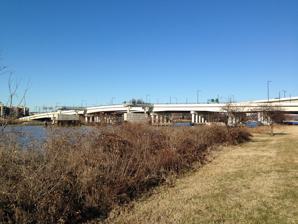
Building: 11th Street Bridges
Country: United States of America
Year built: 1907
This article is about bridges in Washington, DC, USA. For the bridge in Tulsa, Oklahoma, see 11th Street Bridge . Complex of three bridges across the Anacostia River in Washington, D.C. 11th Street Bridges The 11th Street Bridges from the south in 2015 Coordinates 38°52′19″N 76°59′22″W / 38.8719°N 76.9895°W / 38.8719; -76.9895 Carries 8 lanes of I-695 , 4 lanes of local traffic Crosses Anacostia River Locale Washington, D.C. , U.S. Official name Officer Kevin J. Welsh Memorial Bridge (southbound span) 11th Street Bridge (northbound span) Maintained by District of Columbia Department of Transportation Characteristics Design Beam bridge Total length 931 feet (284 m) Width 63 feet (19 m) Longest span 234 feet (71 m) History Opened Original Northbound span : March 18, 1965 ( 1965-March-18 ) Original Southbound span : 1969 ( 1969 ) New Northbound span : December 2011 ; 13 years ago ( 2011-12 ) New Southbound span : January 2012 ; 13 years ago ( 2012-01 ) Local bridge : January 2013 ; 12 years ago ( 2013-01 ) Closed Original Northbound span : 2012 ( 2012 ) (46–47 years old) Original Southbound span : 2012 ( 2012 ) (42–43 years old) Statistics Daily traffic 86,000 per day (2004) Toll None Location The 11th Street Bridges are a complex of three bridges across the Anacostia River in Washington, D.C. , United States . The bridges convey Interstate 695 across the Anacostia to its southern terminus at Interstate 295 and DC 295 . The bridges also connect the neighborhood of Anacostia with the rest of the city of Washington. The first bridge at the site, constructed about 1800, played a role in the War of 1812 . It burned in 1846, but was repaired. A second bridge was constructed in 1873, and replaced in 1907. A modern, four-lane bridge replaced the older bridge in 1965, and a second four-lane bridge added in 1969. In 2009, construction began on three spans (two carrying freeway traffic, one carrying local-only traffic) to replace the 1965 and 1969 bridges. The northbound bridge opened to traffic in December 2011 while the southbound bridge open to traffic in January 2012. The new bridges include new ramps and new interchanges with I-295 (the Anacostia Freeway). The local bridge opened to traffic in May 2012. Portions of all three bridges and their approaches remained under construction into 2013. Phase 1 of the project was completed ahead of schedule and within budget in July 2013. The local bridge was fully complete by September 2013. Phase 2 of the project, including the conversion of the Barney Circle Freeway into a boulevard, was completed in 2015. Early bridges The first bridge across the Anacostia River in this area was the Eastern Branch Bridge, a privately owned toll and drawbridge built between 1795 and 1800 about 0.25 miles (0.40 km) upstream from 11th Street SE (at the site of the current John Philip Sousa Bridge ). The Eastern Branch Bridge was blown up and partially burned by retreating American soldiers in August 1814 during the War of 1812. It was rebuilt, but burned completely in August 1846. In 1820, the privately owned "Upper Navy Yard Bridge" was built over the Anacostia River at 11th Street SE. Also a toll bridge, this second bridge became a "free" bridge in 1848 after it was purchased by the federal government. From the city's founding until 1854, the area known today as Anacostia was primarily sparsely populated farmland. But Anacostia was platted in 1854, and development slowly began to turn the agricultural land into businesses and residences. The destruction of the Eastern Branch Bridge in 1846, however, significantly slowed growth in the area for five decades. A second bridge was built in the same location as the Navy Yard Bridge in 1872–1873. This bridge was replaced in 1905-1907 by a stronger, wider span (the "Anacostia Bridge") which accommodated streetcars . It was this span which the Bonus Army fled across on July 28, 1932, when attacked by the United States Army . 1960s bridges Photo of the 1907 built Anacostia Bridge with the under construction 11th Street Bridge next to it. The north end of the original 11th Street Bridges in 1992. Replacement of the 1907 span began in the 1960s. A modern, four-lane bridge carrying one-way northbound traffic opened next to the Anacostia Bridge on March 18, 1965 as part of the development of the "Inner Loop" (see below). A second four-lane bridge replaced the Anacostia Bridge in 1969, with one-way traffic over the span of each bridge. The southbound structure was officially named the Officer Kevin J. Welsh Memorial Bridge, while the northbound structure was officially named the 11th Street Bridge. Both were beam bridges : "[The spans] are two-girder systems with steel composite construction and a central drop-in span on pin supports. The main girders are riveted and welded, and both have reinforced wall type piers with granite facing, supported by steel H piles." Each span was about 63 feet (19 m) wide. Each bridge had roughly five sections—four sections of about 170 feet (52 m) in length, with a center section about 234 feet (71 m) in length. Both spans were considered "fracture critical," which means that if one girder in the span fails the entire bridge is likely to collapse. In 1956, federal and regional transportation planners proposed an Inner Loop Expressway , one of three circumferential beltways for the District of Columbia. The innermost beltway would have formed a flattened oval about a mile in radius centered on the White House . The middle beltway would have formed an arc along the northern portion of the city, running from the proposed Barney Circle Freeway terminus near Robert F. Kennedy Memorial Stadium to near 37th Street NW at the north end of Georgetown . Two decades of protest led to the cancellation of all but the I-395 and I-695 portions of the plan. The unbuilt portions of the project were finally cancelled in 1977. Several ramps allowing traffic on the 11th Street Bridges to access I-295/ Anacostia Freeway and I-695 eastbound remained unbuilt because of these cancellations, creating severe traffic problems on both ends of the bridges. 2009 rebuilding Panorama of the completed 11th Street Bridges. To the left are the flyovers and underpasses which make up the Suitland Parkway/D.C. Route 295 (Anacostia Freeway) interchange. Demolition and removal of a portion of the connecting span between the north span of the 11th Street Bridge and Interstate 695 (Southeast Freeway) on October 10, 2009 11th Street Bridges under construction in 2011 Underside of the completed bridges in 2015 The District of Columbia assessed the bridges in 2002. The Welsh Memorial Bridge was rated "satisfactory" (superstructure rating of 6; substructure rating of 6) while the 11th Street Bridge was rated "fair to poor" (superstructure rating of 5; substructure rating of 4). Both superstructures were near maximum life expectancy. In 2004, the two bridges carried 86,000 vehicles per day, the second-largest volume of the four "middle Anacostia River" bridge crossings. Without improvements to traffic patterns across the Anacostia River, the District of Columbia Department of Transportation (DDOT) estimated in 2005 that traffic over the 11th Street Bridges would significantly expand to 105,100 vehicles per day by 2030, an increase of 22.2 percent over 2004 and more than 40.3 percent higher than the next-busiest bridge (Sousa Bridge). DDOT undertook a major study of the bridges in 2004 which concluded that both bridges should be replaced. DDOT and the FHWA issued notices to proceed with further assessments in September 2005, a draft environmental impact assessment was published in July 2006, a final environmental assessment was published in September 2007, and a decision to proceed promulgated in July 2008. Public hearings were held in September 2005, December 2005, and July 2006. Because of design changes, the environmental impact study was re-evaluated in July 2009 and found to still be sufficient. The goals of the project were: to reduce traffic congestion on both the 11th Street Bridges and on local streets; to increase the safety of all types of traffic on local streets; to replace the current bridges; to provide an improved emergency evacuation route for the nation's capital; and to provide routes for security personnel in and out of the nation's capital. The project also included a pedestrian walkway to provide foot traffic access across the bridges as well. The entire replacement project was expected to cost $365 million. Demolition of a portion of the bridges began in July 2009 (a portion of M Street SE and I-295 access ramp at 12th Street SE were closed for two weekends to permit demolition of bridge ramps), and construction was scheduled to end in 2013. On-ramps from Anacostia to the northbound span of the 11th Street Bridges were closed on December 20, 2009, for five and a half hours after heavy snow blocked the approaches during the North American blizzard of 2009 , with the snow removal disrupting automobile traffic and forcing the temporary closure of several Metrobus routes which use the bridge. 11 Street Bridges and I-695 Looking West 11 Street Bridges and Martin Luther King Jr Ave Looking West Lane closures on the bridges, as well lane closures and other traffic restrictions on nearby local roads and on- and off-ramps, began October 26, 2010, as the construction moved from the middle of the Anacostia River toward the shore. City engineers estimated that the project was 25 percent complete by late October 2010. The project was on track for completion in 2013. On November 5, 2010, construction crews began driving piles east of the bridge on its northern side to begin construction of the ramp connecting the new bridge to east-bound Southeast Freeway. DDOT officials said in January 2011 that they expected a new connection with southbound I-295 to open during the spring, for construction on the two freeway spans to be complete by fall, and for the local span to open in 2013. Lane closures on the 11th Street Bridges, small segments of Southeast-Southwest Freeway, I-295, and local streets began on March 23, 2011, and continued through June. The bridges' construction sparked some controversy.  On March 22, a citizens group named "D.C. Jobs or Else" organized a protest of about 50 individuals on the 11th Street Bridges. Joined by D.C. Council member Marion Barry , the protesters said too few individuals from the Anacostia area (which suffers from a 30 percent unemployment rate) had been considered for employment or hired by Skanska/Facchina, the joint-venture construction company building the bridges. Skanska/Facchina vice president Brook Brookshire denied the accusations, noting that 51 percent of the new hires were D.C. residents, the company had engaged in extensive outreach to the unemployed, and that the company had worked with local jobs organizations, the D.C. Department of Employment Services, and the D.C. Department of Transportation to find workers for the project. Brookshire also said the company had provided training to unskilled workers to enable them to work on the project and find careers in the construction industry. Signage on the new inbound span of the 11th Street Bridges shows the connection with I-695, which will be marked for the first time in its history. In May 2011, DDOT closed the off-ramp from the bridges to Martin Luther King Jr. Avenue SE.  The agency said the closure would create a larger work area and speed up construction of the new bridges and approaches. Traffic was rerouted along the existing Good Hope Road on-ramp through the end of 2011, although this meant the ramp now carried two-way traffic in a single lane each way. Significant afternoon rush-hour delays occurred in the area due to the rerouting. In August 2011, the D.C. City Council designated the 11th Street Bridges, a portion of Southeast/Southwest Freeway, Maine Avenue SW, and Independence Avenue SW "Martin Luther King, Jr. Avenue" in honor of the slain civil rights leader.  The dedication came in time for the planned dedication of the Martin Luther King, Jr. Memorial . The renaming was honorary, and did not formally change the names of these bridges, highways, and streets. The non-local spans were finished months ahead of schedule, and D.C. Mayor Vincent C. Gray held a ribbon-cutting ceremony on December 16, 2011, to open the two bridges connecting I-295 with the Anacostia Freeway. The two spans were projected to carry 180,000 automobiles per day by 2032. The inbound I-295 span opened on Monday, December 19, 2011. The span carried both I-295 traffic as well as traffic coming up from neighborhood streets in Anacostia until the separate Anacostia-only span opened in 2013. Officials in December 2011 predicted the local-only span, which was intended to carry not only automobiles but also include bicycle and pedestrian lanes, would open in the summer of 2012. Before the opening of the spans, DDOT received permission from the U.S. Department of Transportation to extend the designation of I-695 to the interchange with I-295. The opening of the new spans eliminated a dangerous portion of I-295 where motorists moving right to access the 11th Street Bridges mixed with motorists moving left as they entered the freeway from Firth Sterling Avenue SE. However, to allow local traffic access to the rest of the city, a set of temporary on- and off-ramps were made to give Anacostia residents access to the bridges. In March 2012, DDOT also closed the ramp leading from I-695 to the 11th Street Bridges so that new approaches and connections to the new spans could be constructed. Ten Metrobus routes were rerouted due to the span closure, adding significant travel times for Anacostia commuters. Motorists attempting to reach Anacostia were forced to use one of three time-consuming alternative routes: exit I-395 at the Sixth Street SE ramp, travel through local streets, and use an on-ramp next to the Washington Navy Yard to access the undemolished old outbound bridge; continue onto I-295 and exit at Howard Road SE; exit onto South Capitol Street and take the Frederick Douglass Bridge ; or continue east to the John Philip Sousa Bridge . In January 2012, DDOT officials said that even when the third span opened in the summer of 2012, it would not be complete.  DDOT said that one of the outbound traffic lanes would not be complete, nor would the pedestrian/bike lane.  DDOT also admitted that Anacostia residents traveling into the city would not have direct access to M Street as originally planned.  Instead, motorists would confront a dead-end and be forced to take a detour east onto O Street SE, travel north on 12th Street NE, and then make a left to reach M Street SE.  DDOT said the final outbound lane to Anacostia as well as the bicycle/pedestrian lane would not be completed until the fall of 2012. DDOT announced in April 2012 that it was on schedule to open the new ramp from the bridge to northbound Anacostia Freeway in June, and the new inbound-ramp on the north side of the bridge (connecting with I-395) in September. Southeast Boulevard Since the cancellation of the Inner Loop Expressway, motorists wanting to access the Baltimore–Washington Parkway or U.S. Route 50 in Maryland (the John Hanson Highway) would often travel Interstate 695 to Barney Circle, wait at the traffic light there, use Pennsylvania Avenue to cross the nearby Sousa Bridge , wait at a traffic light on the southwestern terminus of the bridge, and make a left turn against oncoming traffic to access a narrow and dangerous ramp that led to northbound D.C. Route 295 (the Anacostia Freeway). The combination of traffic lights, left turn, and mixing of both through-traffic and local traffic created extensive traffic congestion on the Sousa Bridge during evening rush hour . After the DDOT began the replacement of the 11th Street Bridges in 2009, it closed the westbound segment of Interstate 695 from the 11th Street Bridges to Barney Circle in late November 2012, and the eastbound lanes in early 2013. This portion of was Interstate 695 was subsequently decommissioned, turning roughly five blocks of six-lane highway into city streets from the National Highway System . The unfinished "mixing bowl" exchange on the southern terminus of the 11th Street Bridges was also altered. Local traffic was separated from through-traffic by the construction of a bridge dedicated for local traffic only, and ramps connecting the bridge to D.C. Route 295 were created. Construction of the new ramps began in May 2012, with the ramp from southbound D.C. Route 295 onto the 11th Street Bridge completed in July 2012. The ramp from the bridges to northbound D.C. Route 295 opened on December 19, 2012. The decommissioned portion of Interstate 695 began to be transformed into a boulevard named "Southeast Boulevard". The reconstruction project, estimated to take 18 to 24 months, raised the roadway 20 feet (6.1 m) to bring it level with the grade of the surrounding streets. The six-lane former highway began to be turned into a four-lane grand boulevard with a landscaped median and pedestrian nature trail. Southeast Boulevard was designed to link Barney Circle to 11th Street SE. In 2013, DDOT published plans to reconfigure Barney Circle . Priorities for the project included improving and restoring access to neighborhood streets, and adding pedestrian and bicycle connectivity to local streets and the Anacostia River waterfront. DDOT also began exploring whether to connect Southeast Boulevard to 12th, 13th, 14th, and 15th Streets SE. By 2014, DDOT's plan involved possible reconstructing of Barney Circle into an intermodal transportation hub as well. DDOT planners said that construction on this project might begin as early as 2016. Streetcar lane The local span of the new 11th Street Bridges was designed to accommodate a lane for the trolley cars of the city's emerging DC Streetcar tram system.  The Anacostia Line of the streetcar system was originally intended to travel north from the Anacostia Metro station to a streetcar station at the southern foot of the local span before connecting with the Navy Yard – Ballpark and Waterfront Metro stations. Design changes were made in the 11th Street Bridges to permit the streetcar tracks. In 2009, however, DDOT said the trolley cars would not travel down M Street SE/SW but rather proceed up 8th Street SE/NE to link with DC Streetcar's H Street Line. To help fund construction of the Anacostia Line, DDOT proposed transferring $10 million from demolition of the 11th Street Bridges, but put that plan on hold due to delays in the streetcar project. For reasons which remain unclear, DDOT shuttered construction of the Anacostia line in August 2010. Funding for the Anacostia Line over the 11th Street Bridges subsequently fell through as well.  DDOT had applied for an $18 million Transportation Investment Generating Economic Recovery (TIGER) grant from the United States Department of Transportation to build the trolley bed and lay tracks along the local span, but the federal agency denied the application in October 2010. Three days later, DDOT released a new DC Streetcar map showing the Anacostia Line terminating at the Anacostia Metro station. However, in October 2009, construction began on the new United States Department of Homeland Security (DHS) headquarters on what used to be the west campus of St. Elizabeths Hospital . As the first DHS headquarters building neared completion, the need for a streetcar line to move DHS workers from the Anacostia and Congressional Heights Metro lines into the heart of Anacostia became urgent. Federal and city officials also wanted to find a way to link the 8th Street Marine Corps Barracks and United States Navy facilities at the Washington Navy Yard to the DHS campus.  DDOT and the Federal Transit Administration began holding a series of public meetings to determine how to link the 11th Street Bridges with DHS. By June 2011, three public meetings had been held, in which 10 alternate routes for the streetcar line had been identified. In January 2012 the fourth public meeting narrowed the routes down to four alternatives for linking the Anacostia Metro station to the bridges. Proposed 11th Street Bridges recreation project 11th Street Bridges from the water in 2018 DDOT originally planned to tear down the spans of the existing 11th Street Bridges, but leave the piers standing.  The agency planned to connect the bicycle/pedestrian lane on the new local-only span with two of the piers left over from the demolition of the downstream span.  Pedestrian observation platforms would be built on the piers.  At both ends of the local-only span, the city also proposed building fishing piers, which would extend into the Anacostia River.  The overlooks and fishing piers were expected to be completed in the fall of 2012 or the spring of 2013. However, in March 2012 the Office of Planning within the D.C. Mayor's office proposed retaining the downstream span and turning it into a recreational destination.  The inspiration for the concept came from New York City's High Line , a linear park and aerial greenway built on a section of the former elevated New York Central Railroad spur. The Office of Planning's initial concept proposed building a new 925-foot (282 m) superstructure on the piers, complete with utilities (electricity, natural gas, sewage, fresh water).  A self-sustaining public-private partnership would develop parks, restaurants, and outdoor entertainment features on the span. City planners argued the concept would connect parks and trails along both sides of the Anacostia River, provide a "destination attraction" in the city's impoverished Southeast which could enhance retail sales as well as economic development in the area, and provide badly needed outdoor recreational facilities to residents of the Anacostia neighborhood. The cost of building a new span was estimated at between $25 and $35 million. The city made its planning proposal about 45 to 60 days before demolition was to have begun on the existing span. It said it would hold a national design competition in the summer of 2012. Reaction to the plan was mixed.  Attendees at the city's meeting were reported to be highly enthusiastic. But Beth Purcell, president of the Capitol Hill Restoration Society, called the plan "bizarre" and argued that the city should not delay construction of the overlooks and fishing piers in favor of an unstudied design proposal with no funding. David Alpert, of the prominent local blog Greater Greater Washington , was more muted in his criticism.  Writing for The Washington Post , he pointed out that the "recreation bridge" connected two neighborhoods of only moderate population density, and was not easily accessed from either side of the river. He argued that the space would have to have enough activity and importance to make it a "destination" space day and night. He cautioned that the space could easily turn into a dead zone or encourage crime and that the space would have to be connected to the 11th Street Bridges local-only span's bicycle/pedestrian lanes. He also suggested that one or more DC Streetcar stops be created along the bridge. See also Transport portal Engineering portal United States portal References